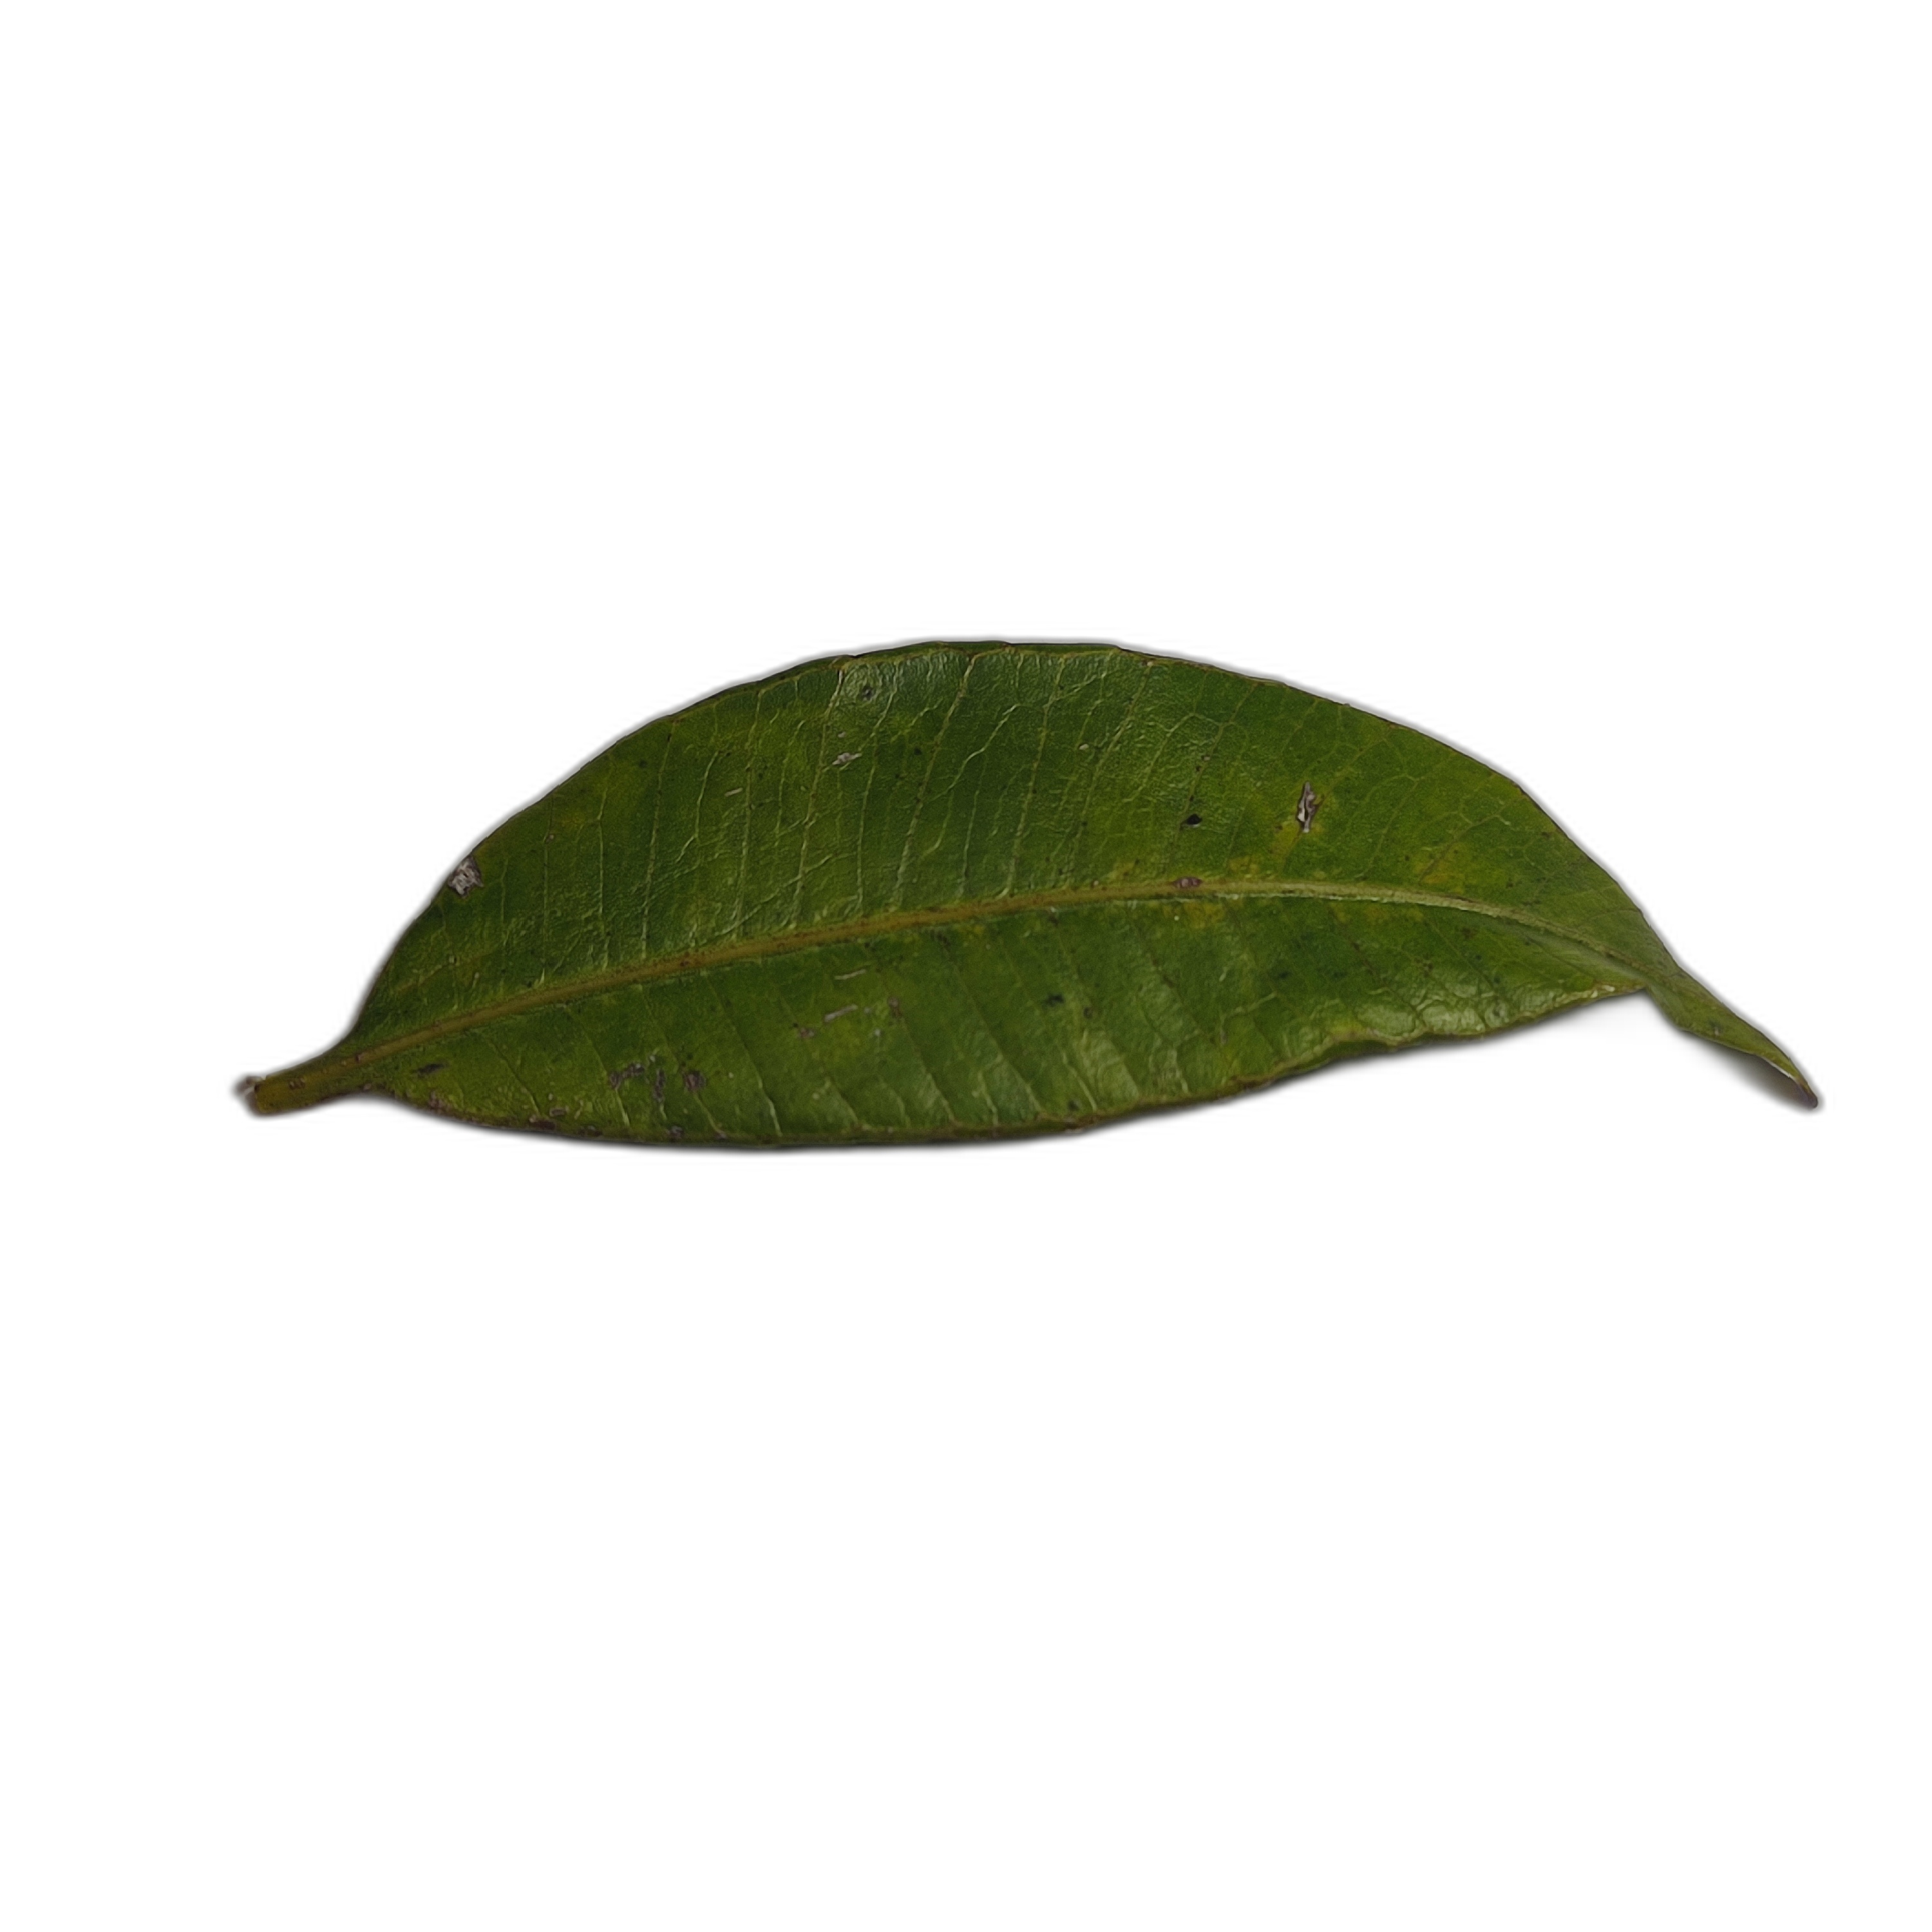
Label: healthy